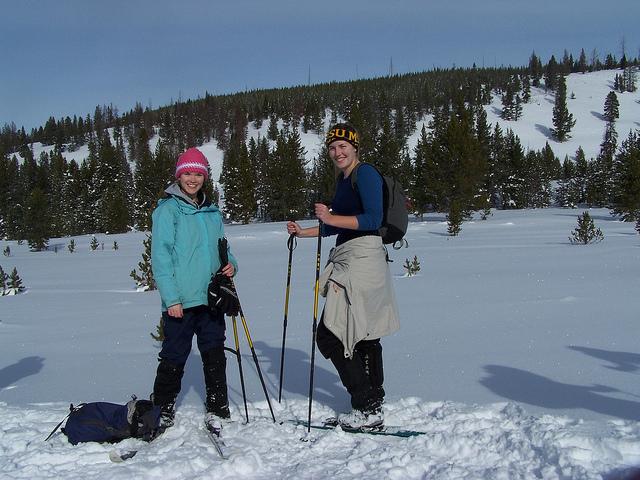
 woman standing next to a man on a snow covered slope